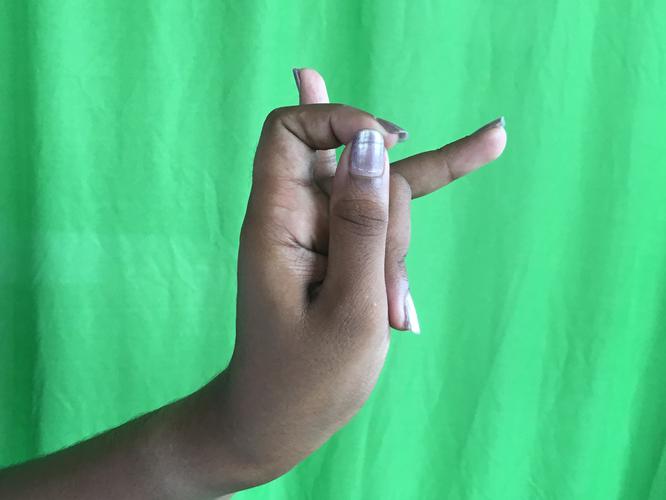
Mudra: Katakamukha_3
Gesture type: single_hand